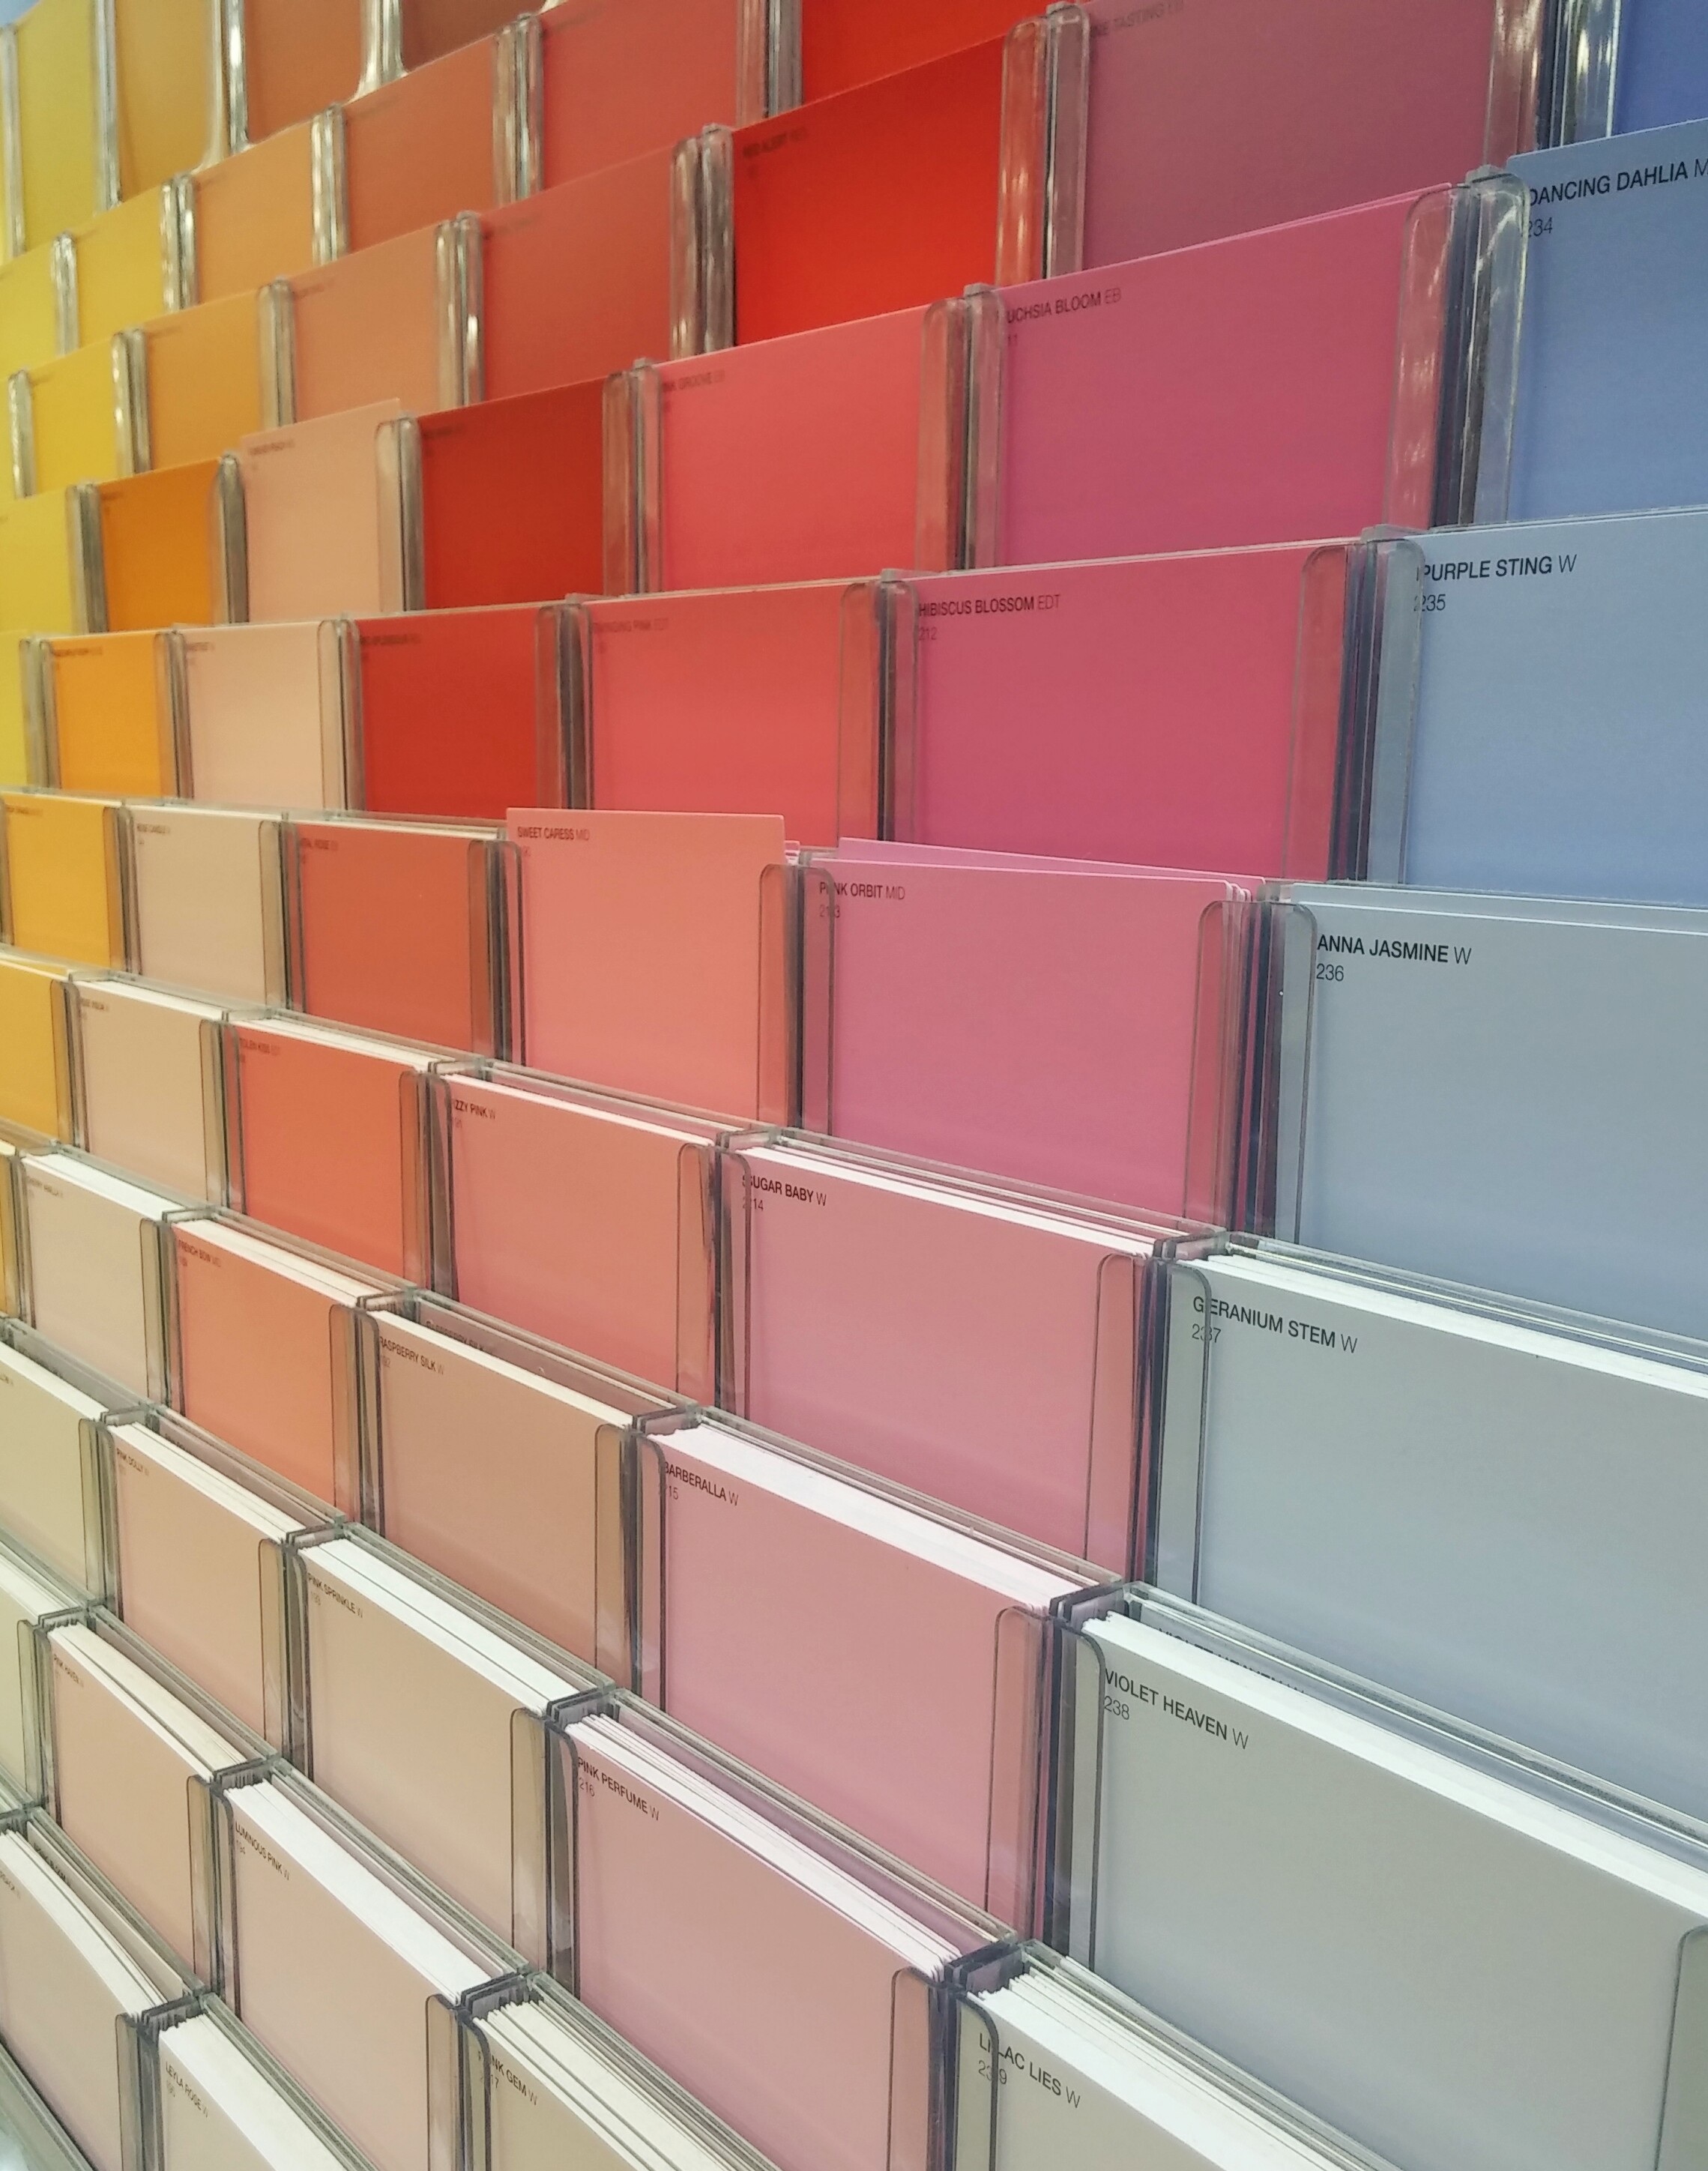
floor, wall, pattern, color, paint, tile, furniture, decor, material, interior design, art, design, colours, hues, flooring, interior decor, swatches, window covering